Jungle (band)

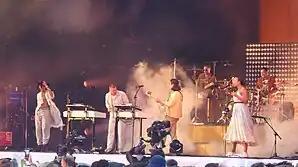
Jungle performing at the Glastonbury Festival in 2019

On 8 May 2018, Jungle released two new singles, "House in L.A." and "Happy Man," on a 7-inch record and on multiple digital music platforms.